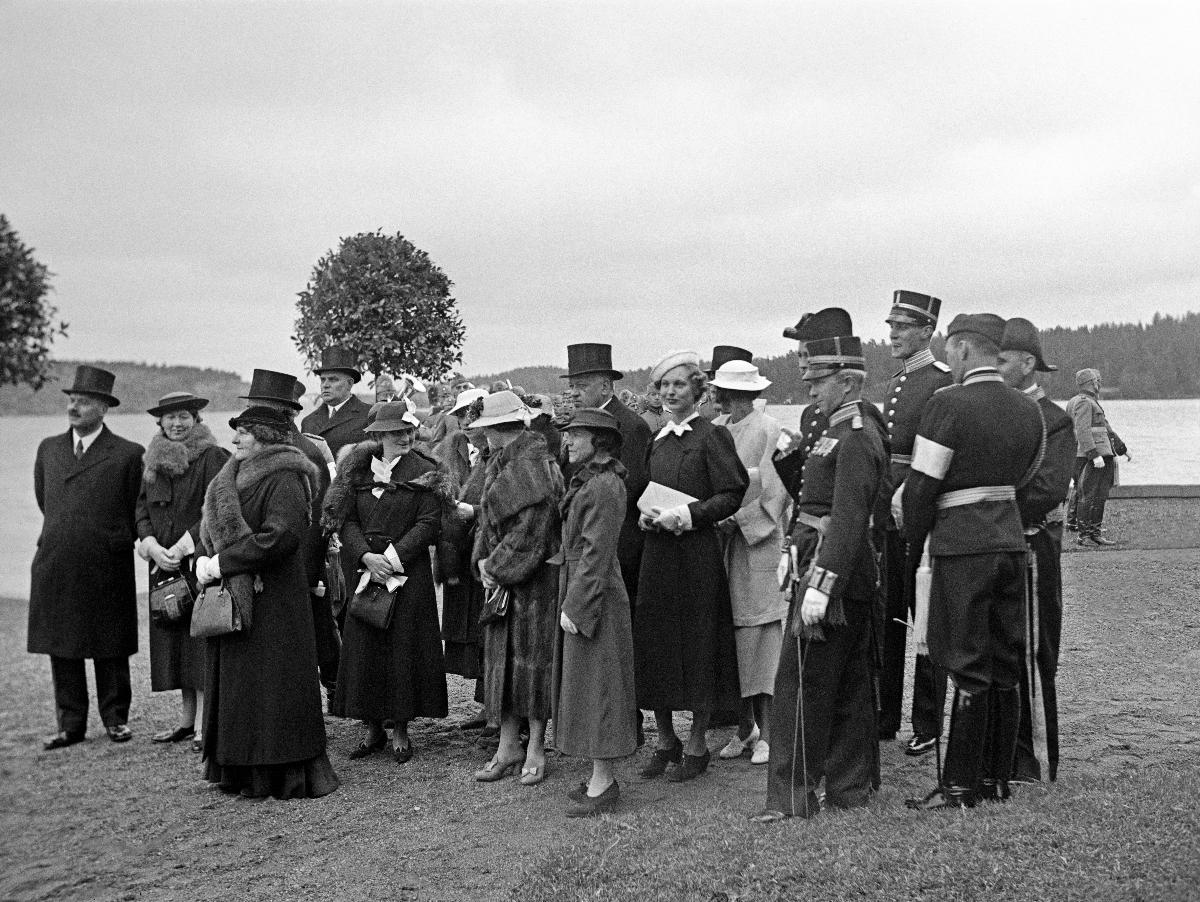
Ruotsin kuningas Kustaa V:n vierailu Suomeen
Sveriges konung Gustaf V:s besök till Finland; Visit of King Gustaf V of Sweden to Finland
sisällön kuvaus: Ruotsin kuningas Kustaa V:n vierailu Suomeen 1936. Rouva Svinhufvud ja muut vastaanottajat odottavat Kultarannan puutarhassa Naantalissa 3.6.1936. content description: Visit of King Gustaf V of Sweden to Finland 1936. Mrs. Svinhufvud and the other welcomers wait in the gardens of Kultaranta, Naantali 3.6.1936. innehållsbeskrivning: Sveriges konung Gustaf V:s besök till Finland 1936. Fru Svinhufvud och de andra mottagarna väntar i Gullrandas trädgård i Nådendal 3.6.1936.
Kuvaaja: Sundström, Hugo, kuvaaja
Vuosi: 1936
Paikka: Suomi, Varsinais-Suomi, Naantali; Suomi
Aiheet: kuninkaalliset; kuninkaat; vierailut; HBL; royalty; kings; visits; royalties; kungligheter; kungar; besök; konungar; visit